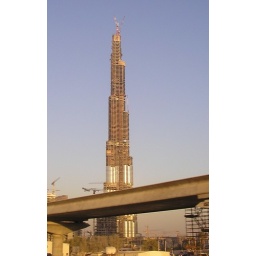
The world's tallest tower with Metro bridge in front